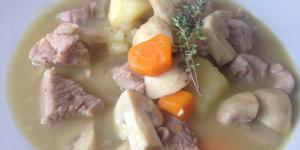
estofado de pavo y champinones